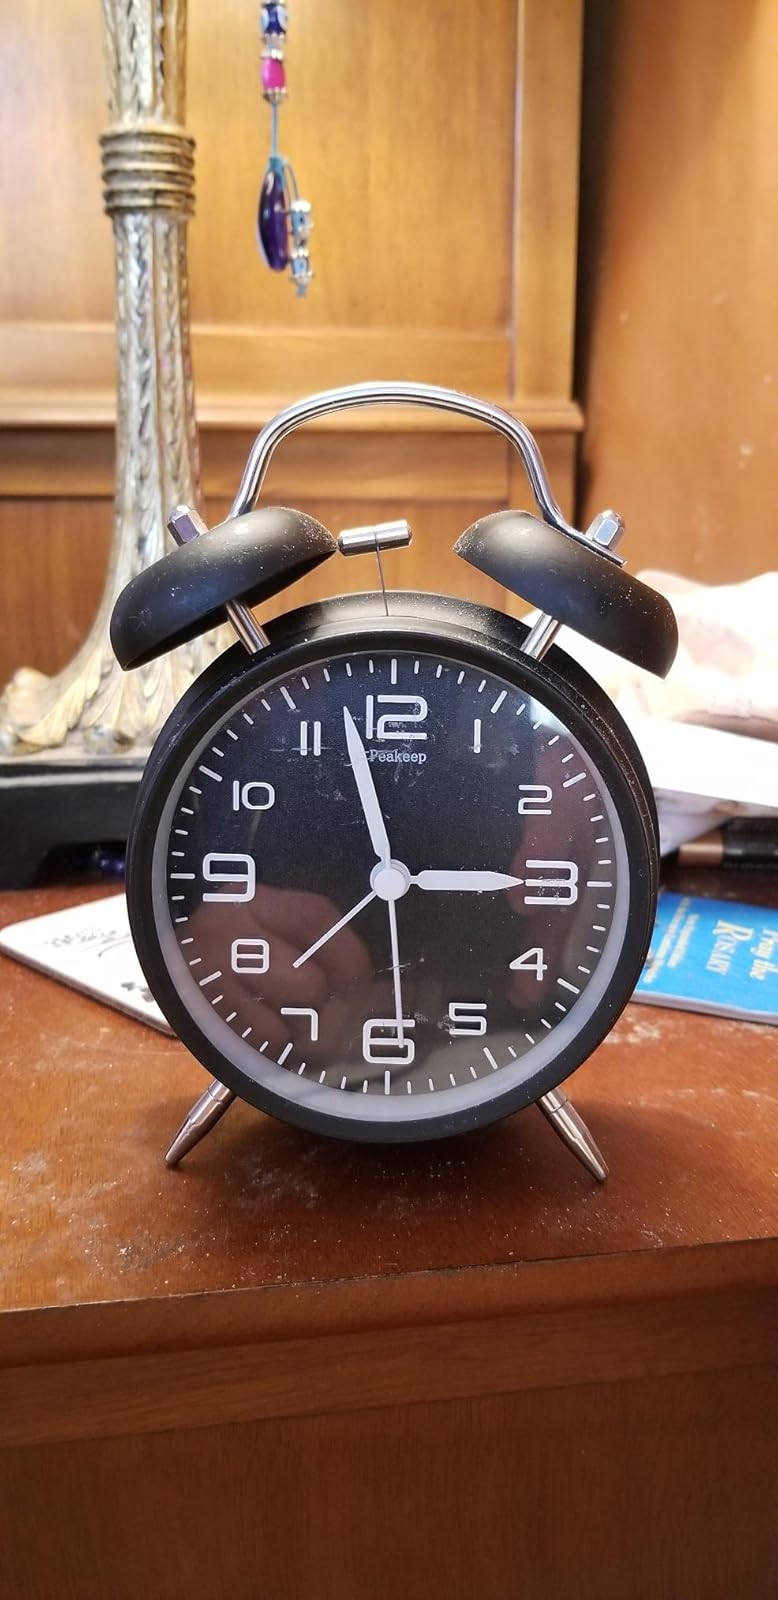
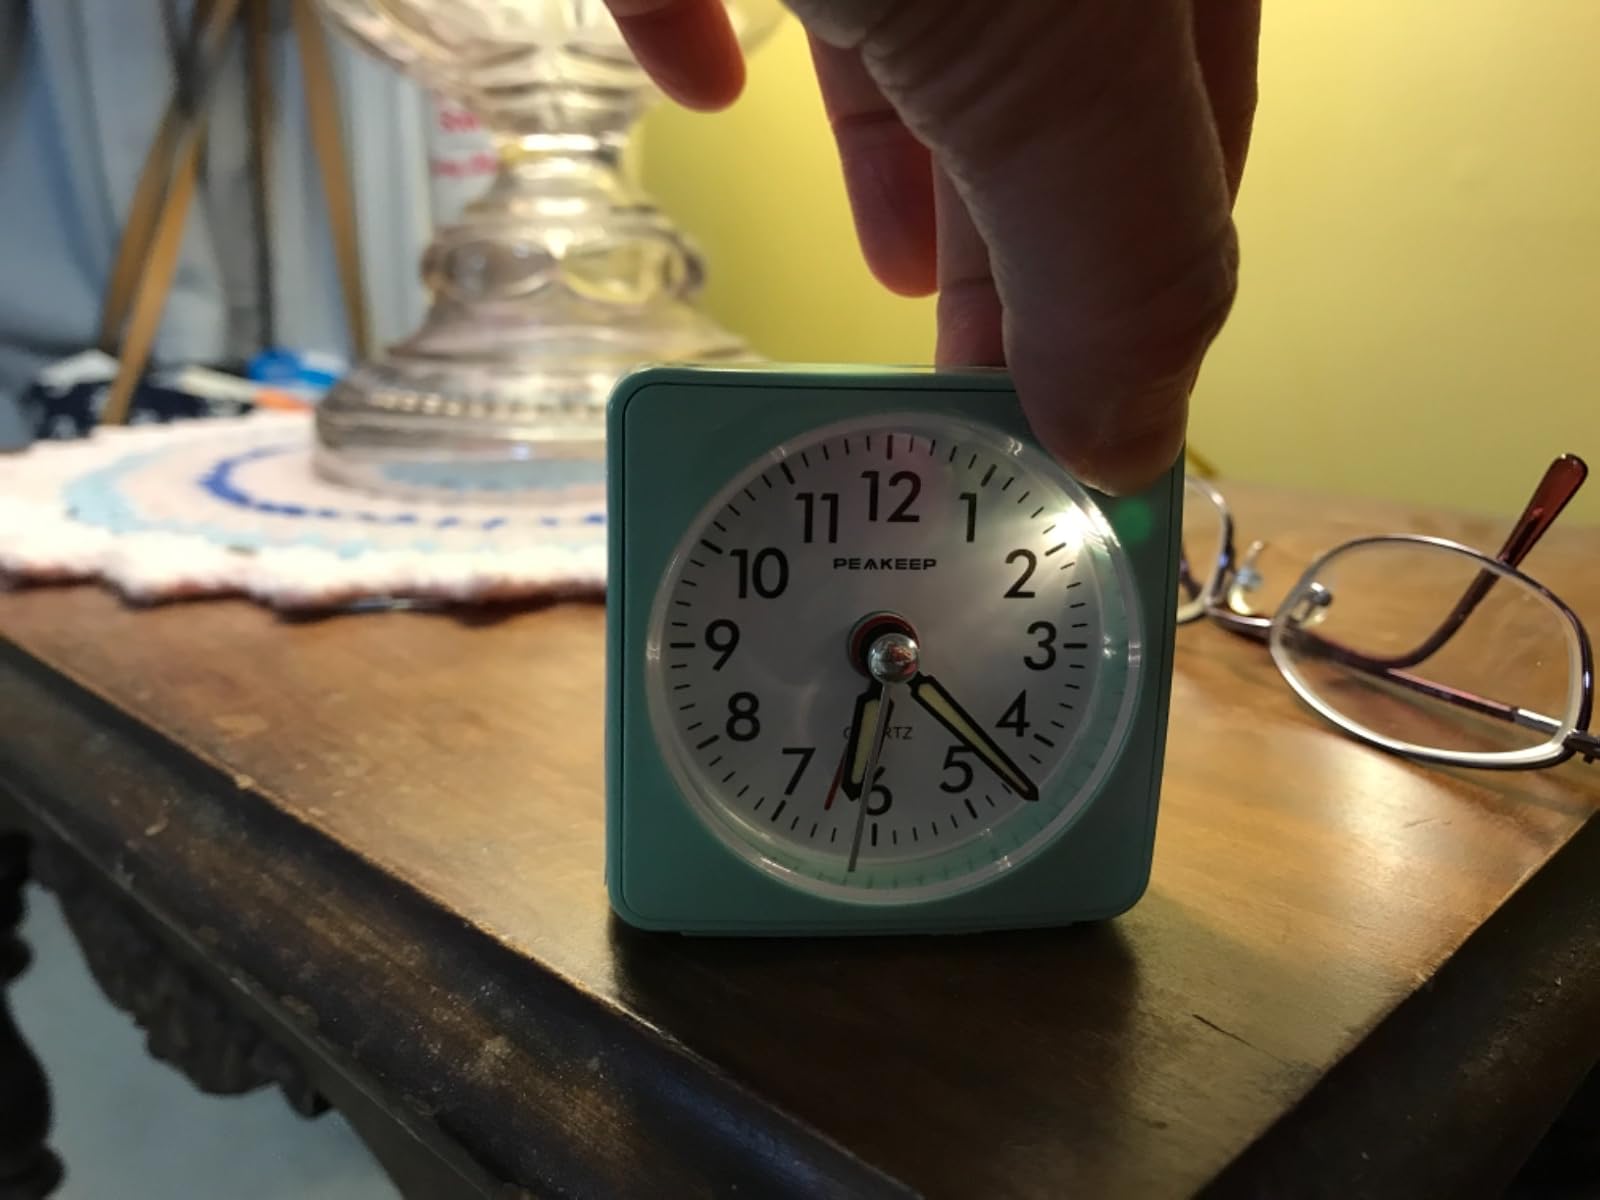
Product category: clock
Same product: no